John Cusack

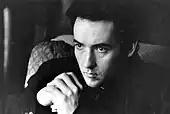
Cusack in "Grosse Pointe Blank" (1997)

After establishing New Crime Productions, Cusack co-wrote the screenplay for and starred in George Armitage's crime film "Grosse Pointe Blank" (1997), in which he played an assassin who goes to his 10-year high school reunion to win back his high school sweetheart. Released in the same year, Cusack also starred in the Nicolas Cage action film "Con Air" (1997) as the FBI agent Vince Larkin, and in Clint Eastwood's "Midnight in the Garden of Good and Evil" (1997). He also voiced Dimitri in the animated film "Anastasia" (1997).